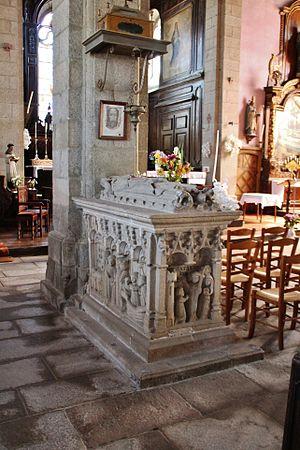
Sainte Pompée, connue aussi sous le nom d'Aspasie, est une sainte originaire de Grande-Bretagne et immigrée en Armorique au VIᵉ siècle. La sainte est fêtée le 2 janvier.
Langoat [lɑ̃gwat], en breton Langoad, est une petite commune française située dans le département des Côtes-d'Armor, en région Bretagne.